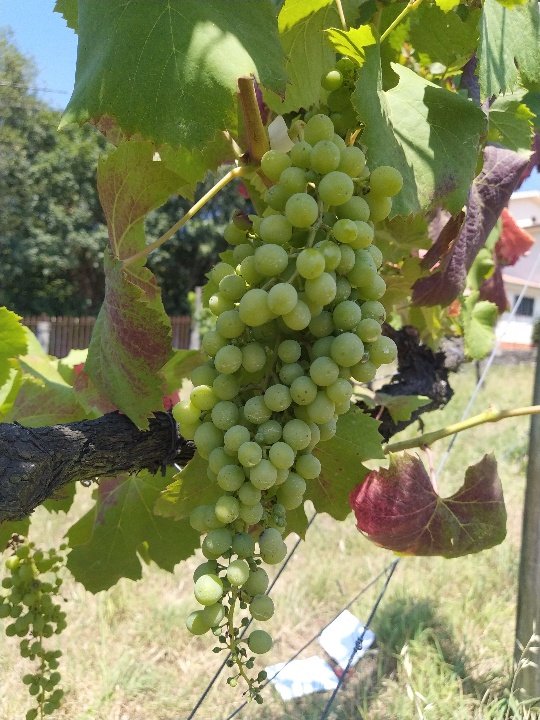
Berries visible: 150
Grape clusters: 2